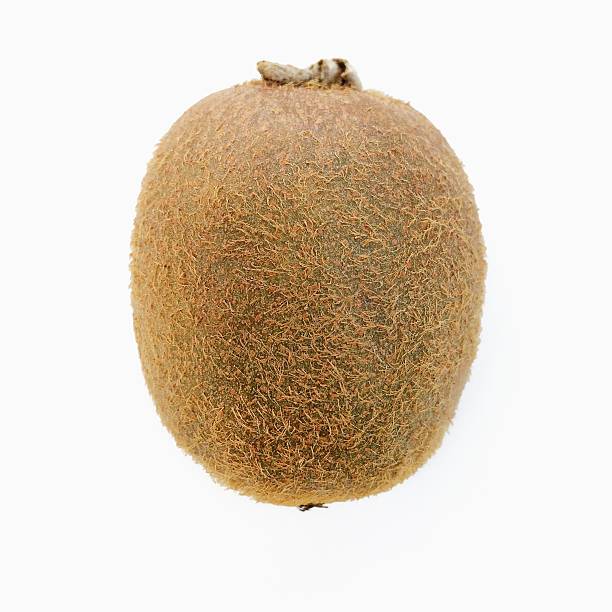
Label: Kiwi